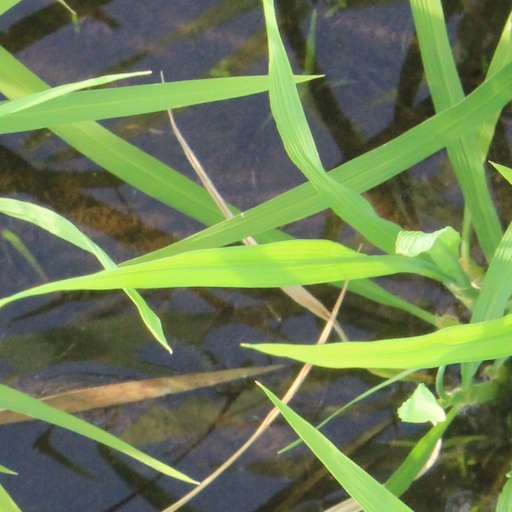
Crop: rice